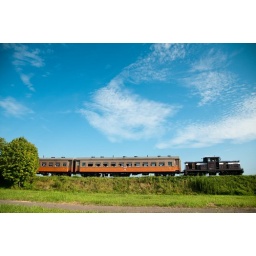
Mixed train in the autumn sky